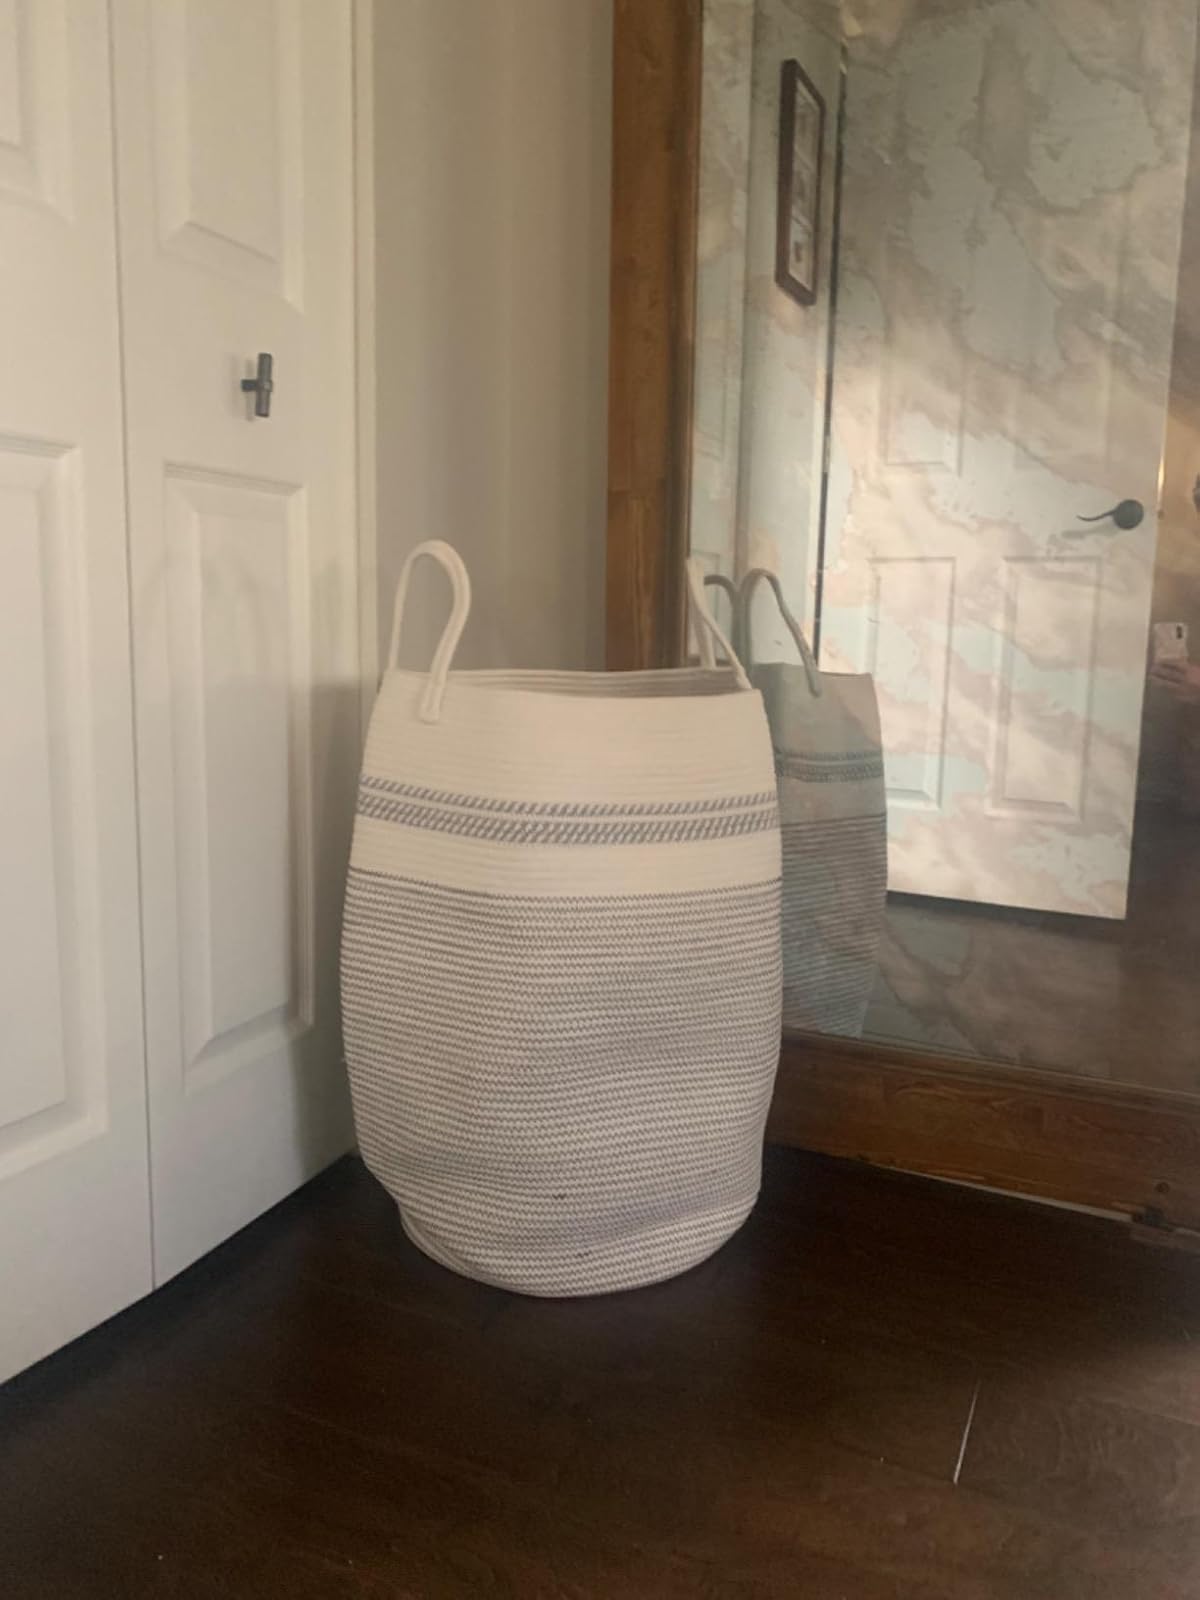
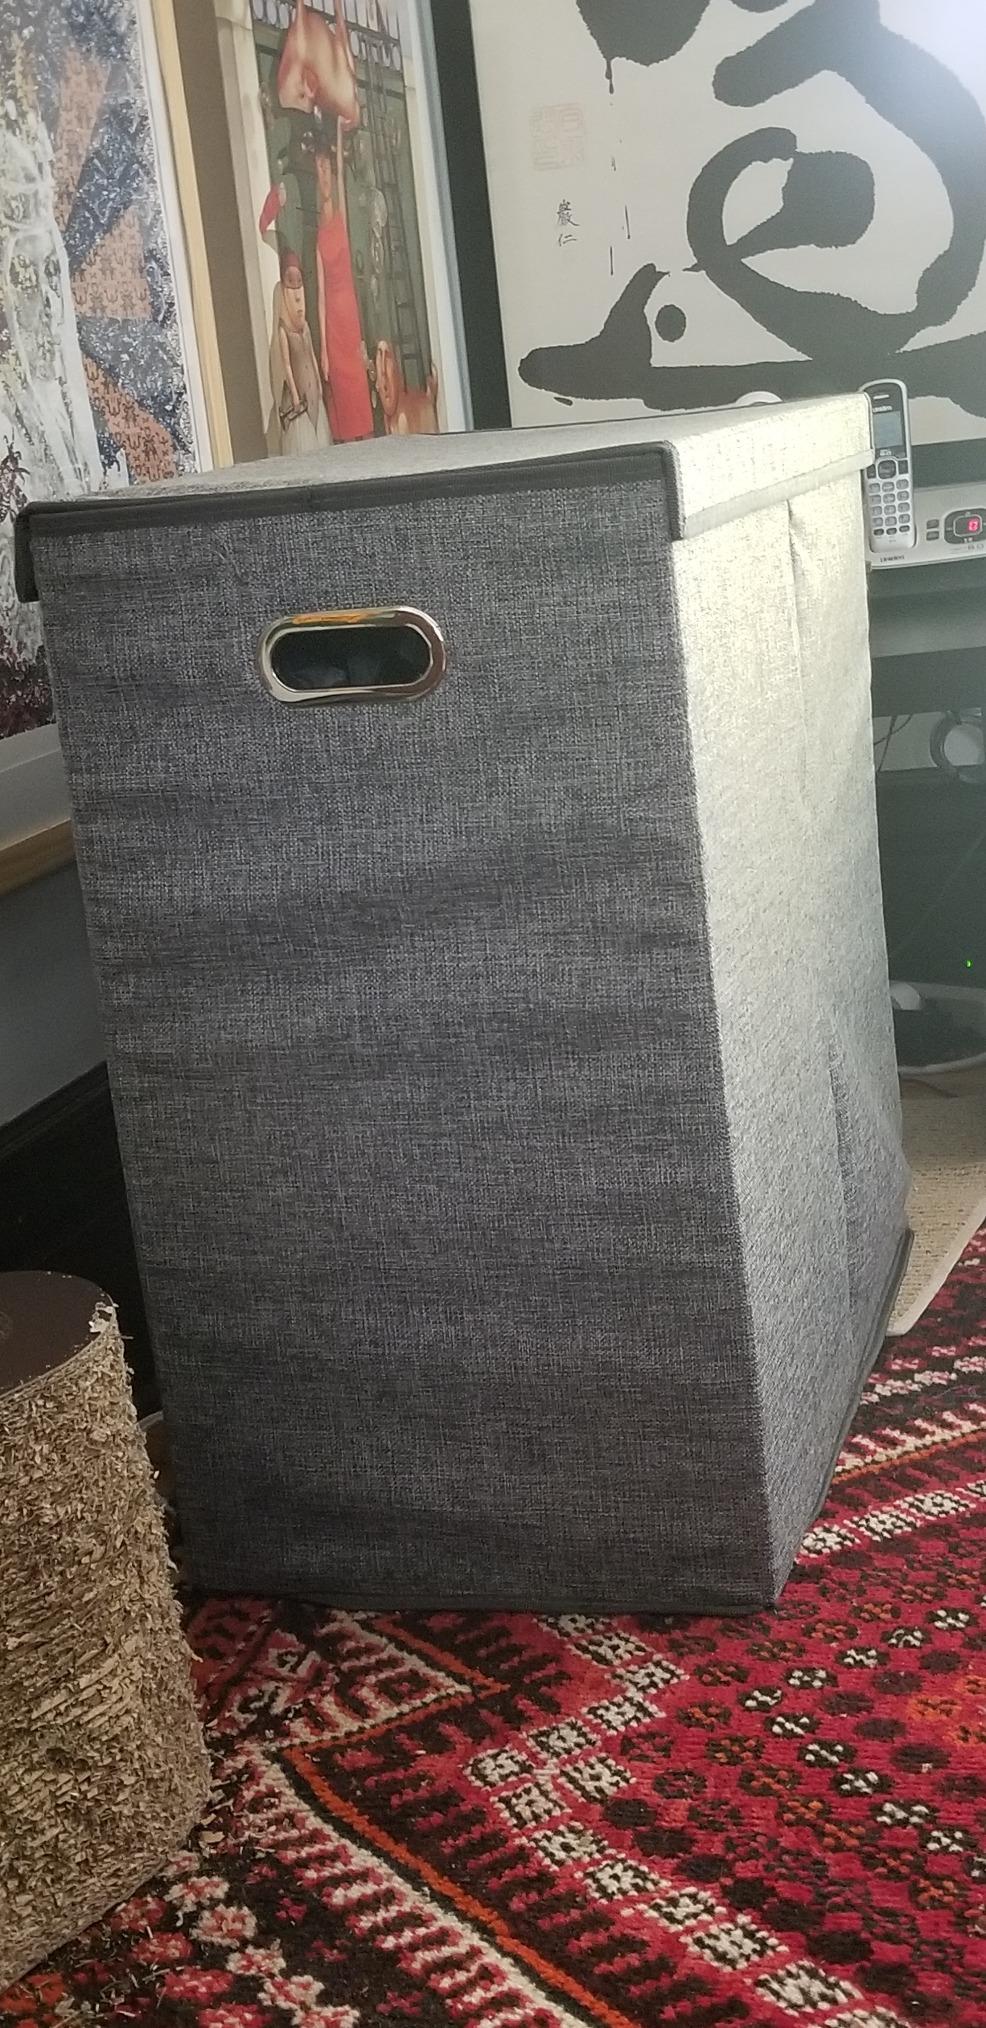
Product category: items_hamper
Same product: no